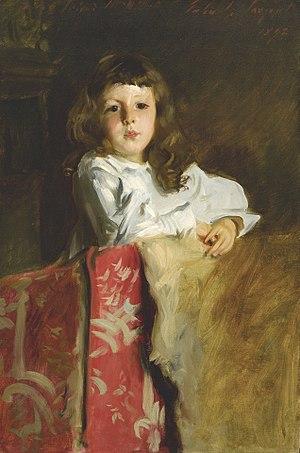
Cet article établit une liste de tableaux de John Singer Sargent, peintre américain né le 12 janvier 1856 à Florence et mort le 14 avril 1925 à Londres. Au long de sa carrière, Sargent a vécu essentiellement en Europe, où il a réalisé environ 900 peintures à l'huile et plus de 2 000 aquarelles, ainsi que de nombreux dessins au crayon et au fusain. La plupart de ses huiles sur toile sont des portraits.